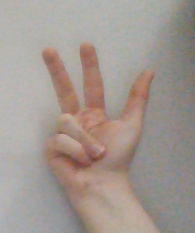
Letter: al